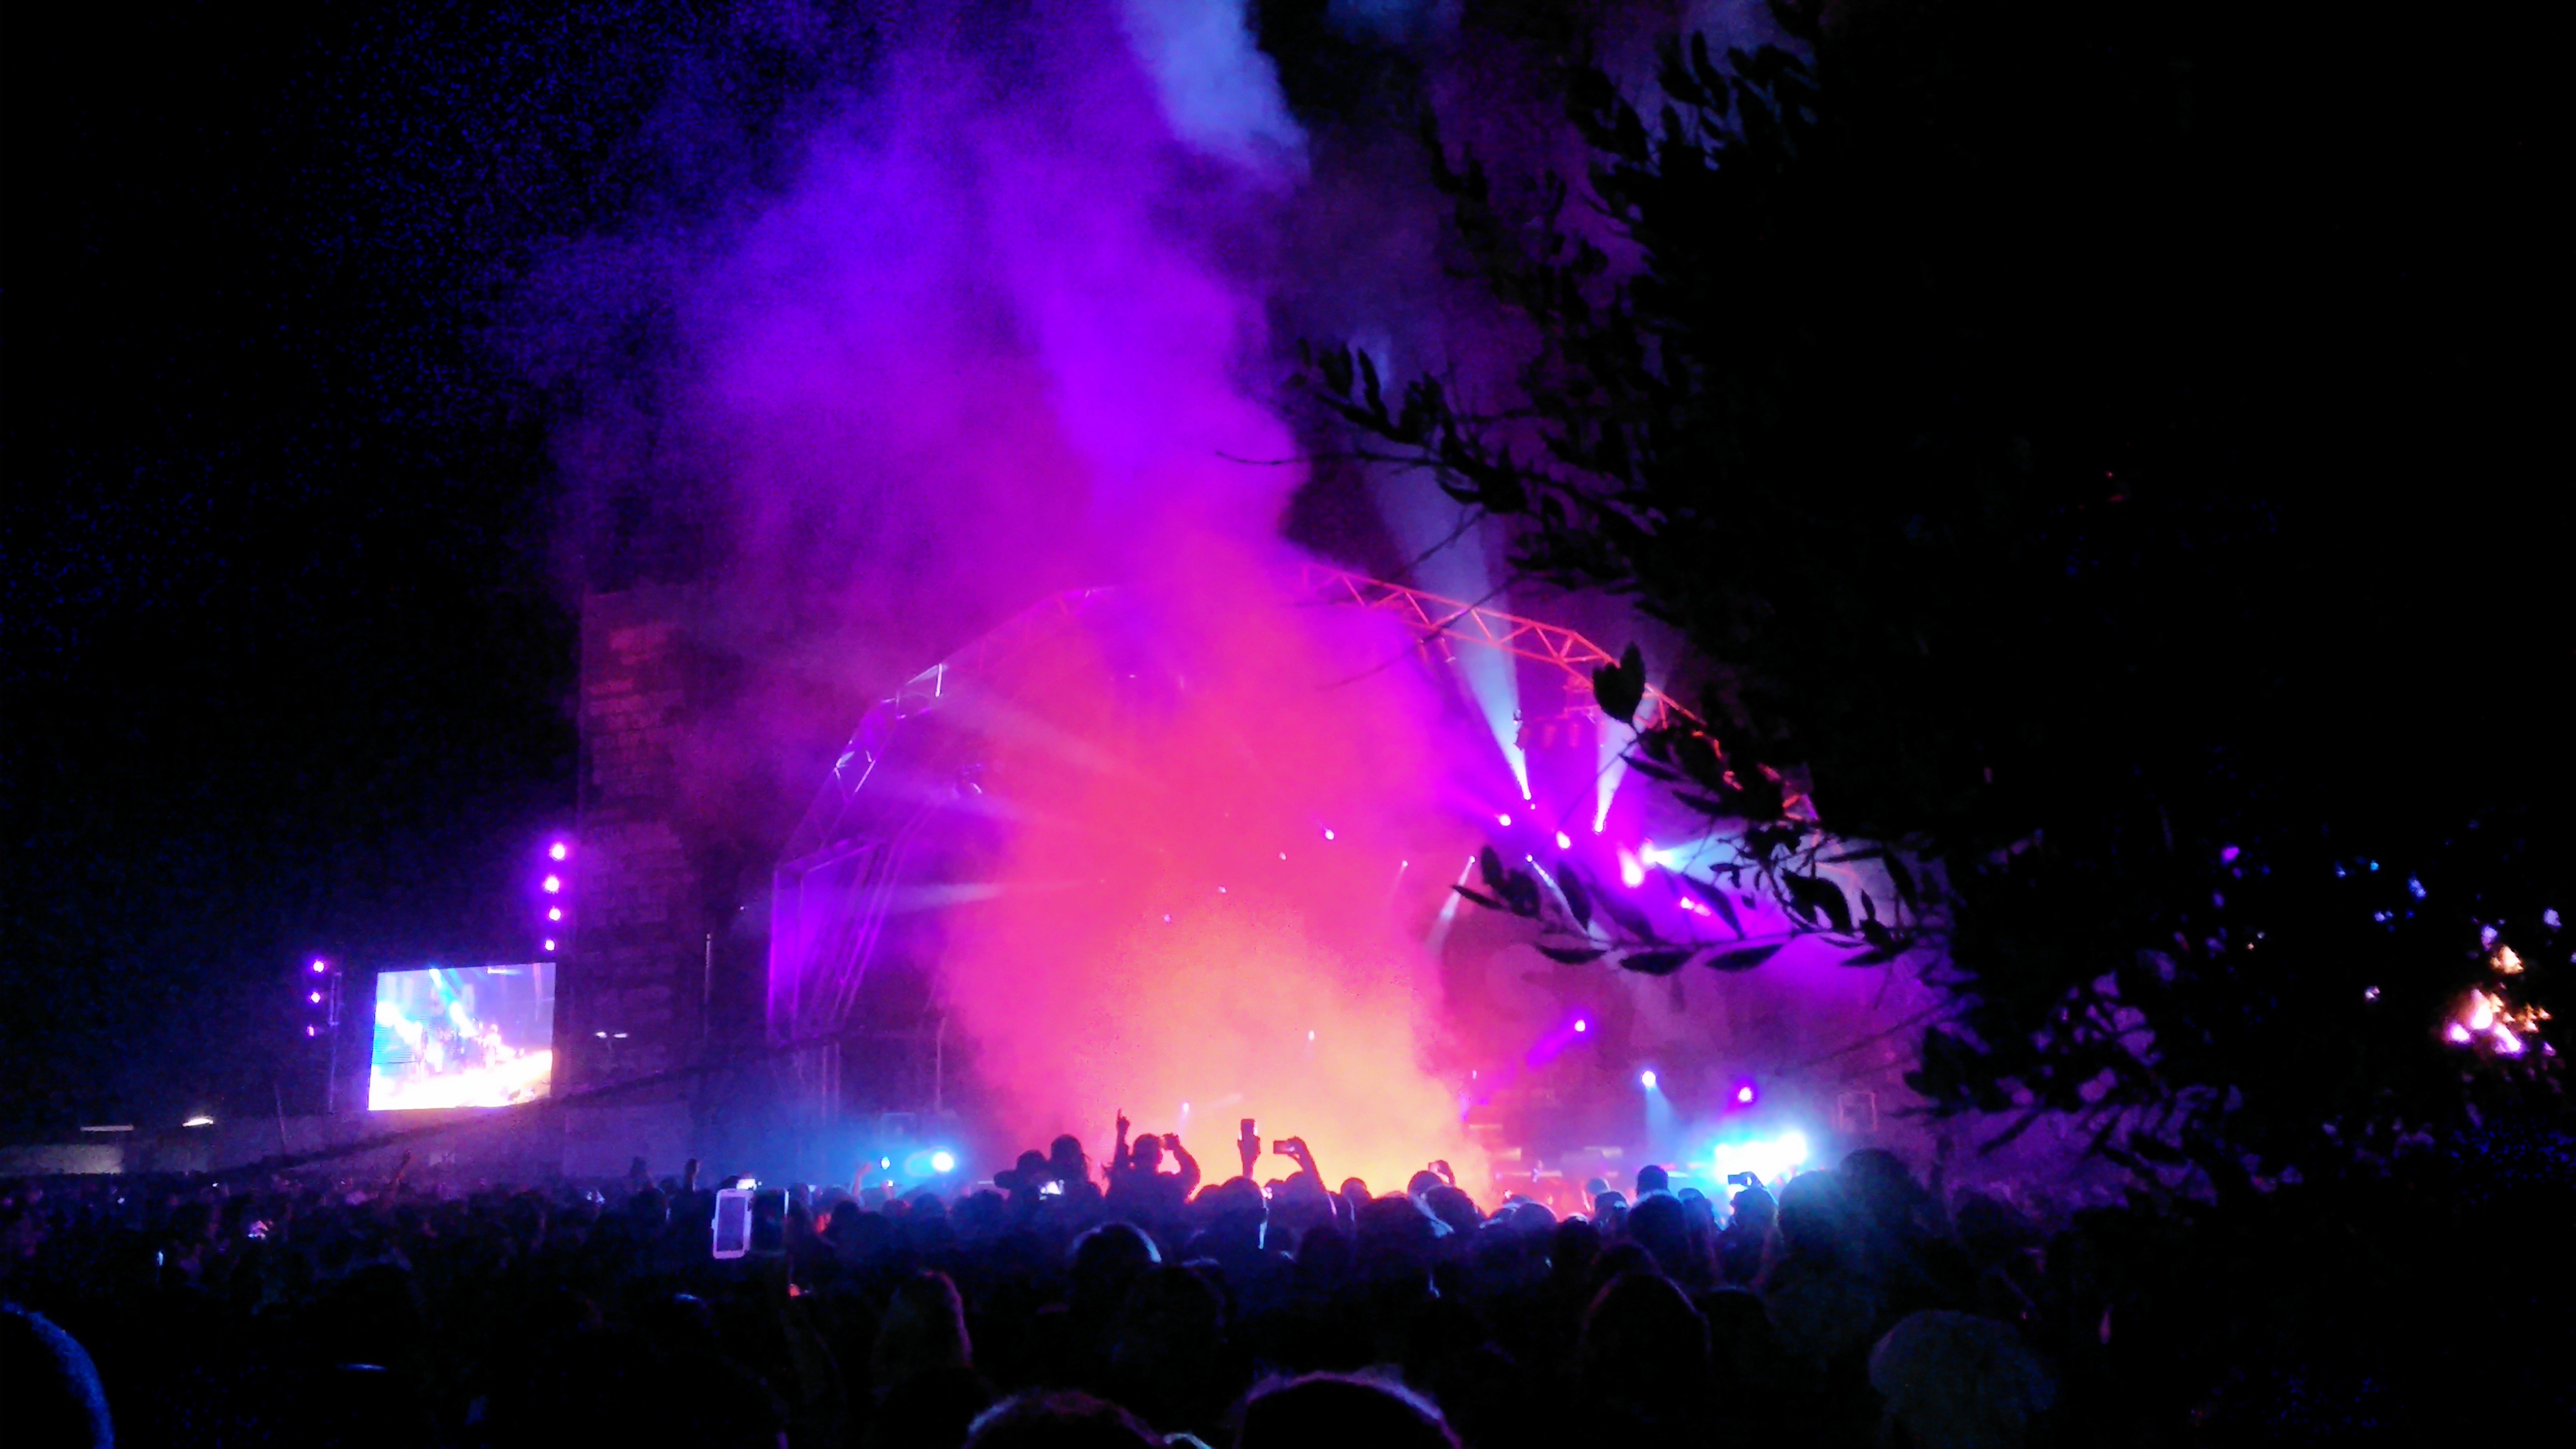
concert, performance, event, rock concert